John Byrne (computer scientist)

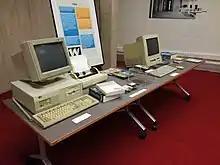
An exhibit from the pop-up Museum of Technology using Byrne's collection, marking International Digital Preservation Day 2017 in the Library of Trinity College Dublin

Byrne was appointed a junior lecturer at the engineering school at TCD in 1963. Supported by Wright, who campaigned for TCD to buy its first computer in 1962, an IBM 1620. Byrne proposed TCD's first evening course in computer programming and systems analysis which ran for two nights a week. The course was industry-aligned, and was aimed at young graduates interested in learning these skills. The success of the evening course led to the creation of a BA Mod degree programme. Byrne has been credited with a key role in the development of the computer industry in Ireland from the 1960s onwards through his pioneering courses in computer science and the quality of the graduates produced. He has also been credited with encouraging more women into the field when it had become predominantly a male discipline.